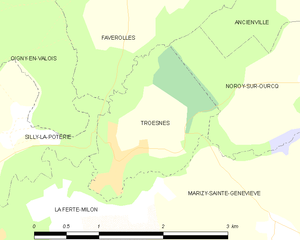
Carte des communes françaises: Troësnes